Muskegon River

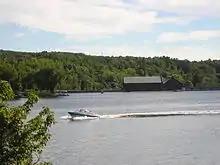
Boater on Croton Dam Pond

The three major dams of the Muskegon River (Rogers, Hardy and Croton) generate about 45,600 kilowatts, with about 30,000 of that from Hardy Dam. This provides enough electricity to serve a community of nearly 23,000. The smaller Reedsburg Dam is near the source of the Muskegon River.